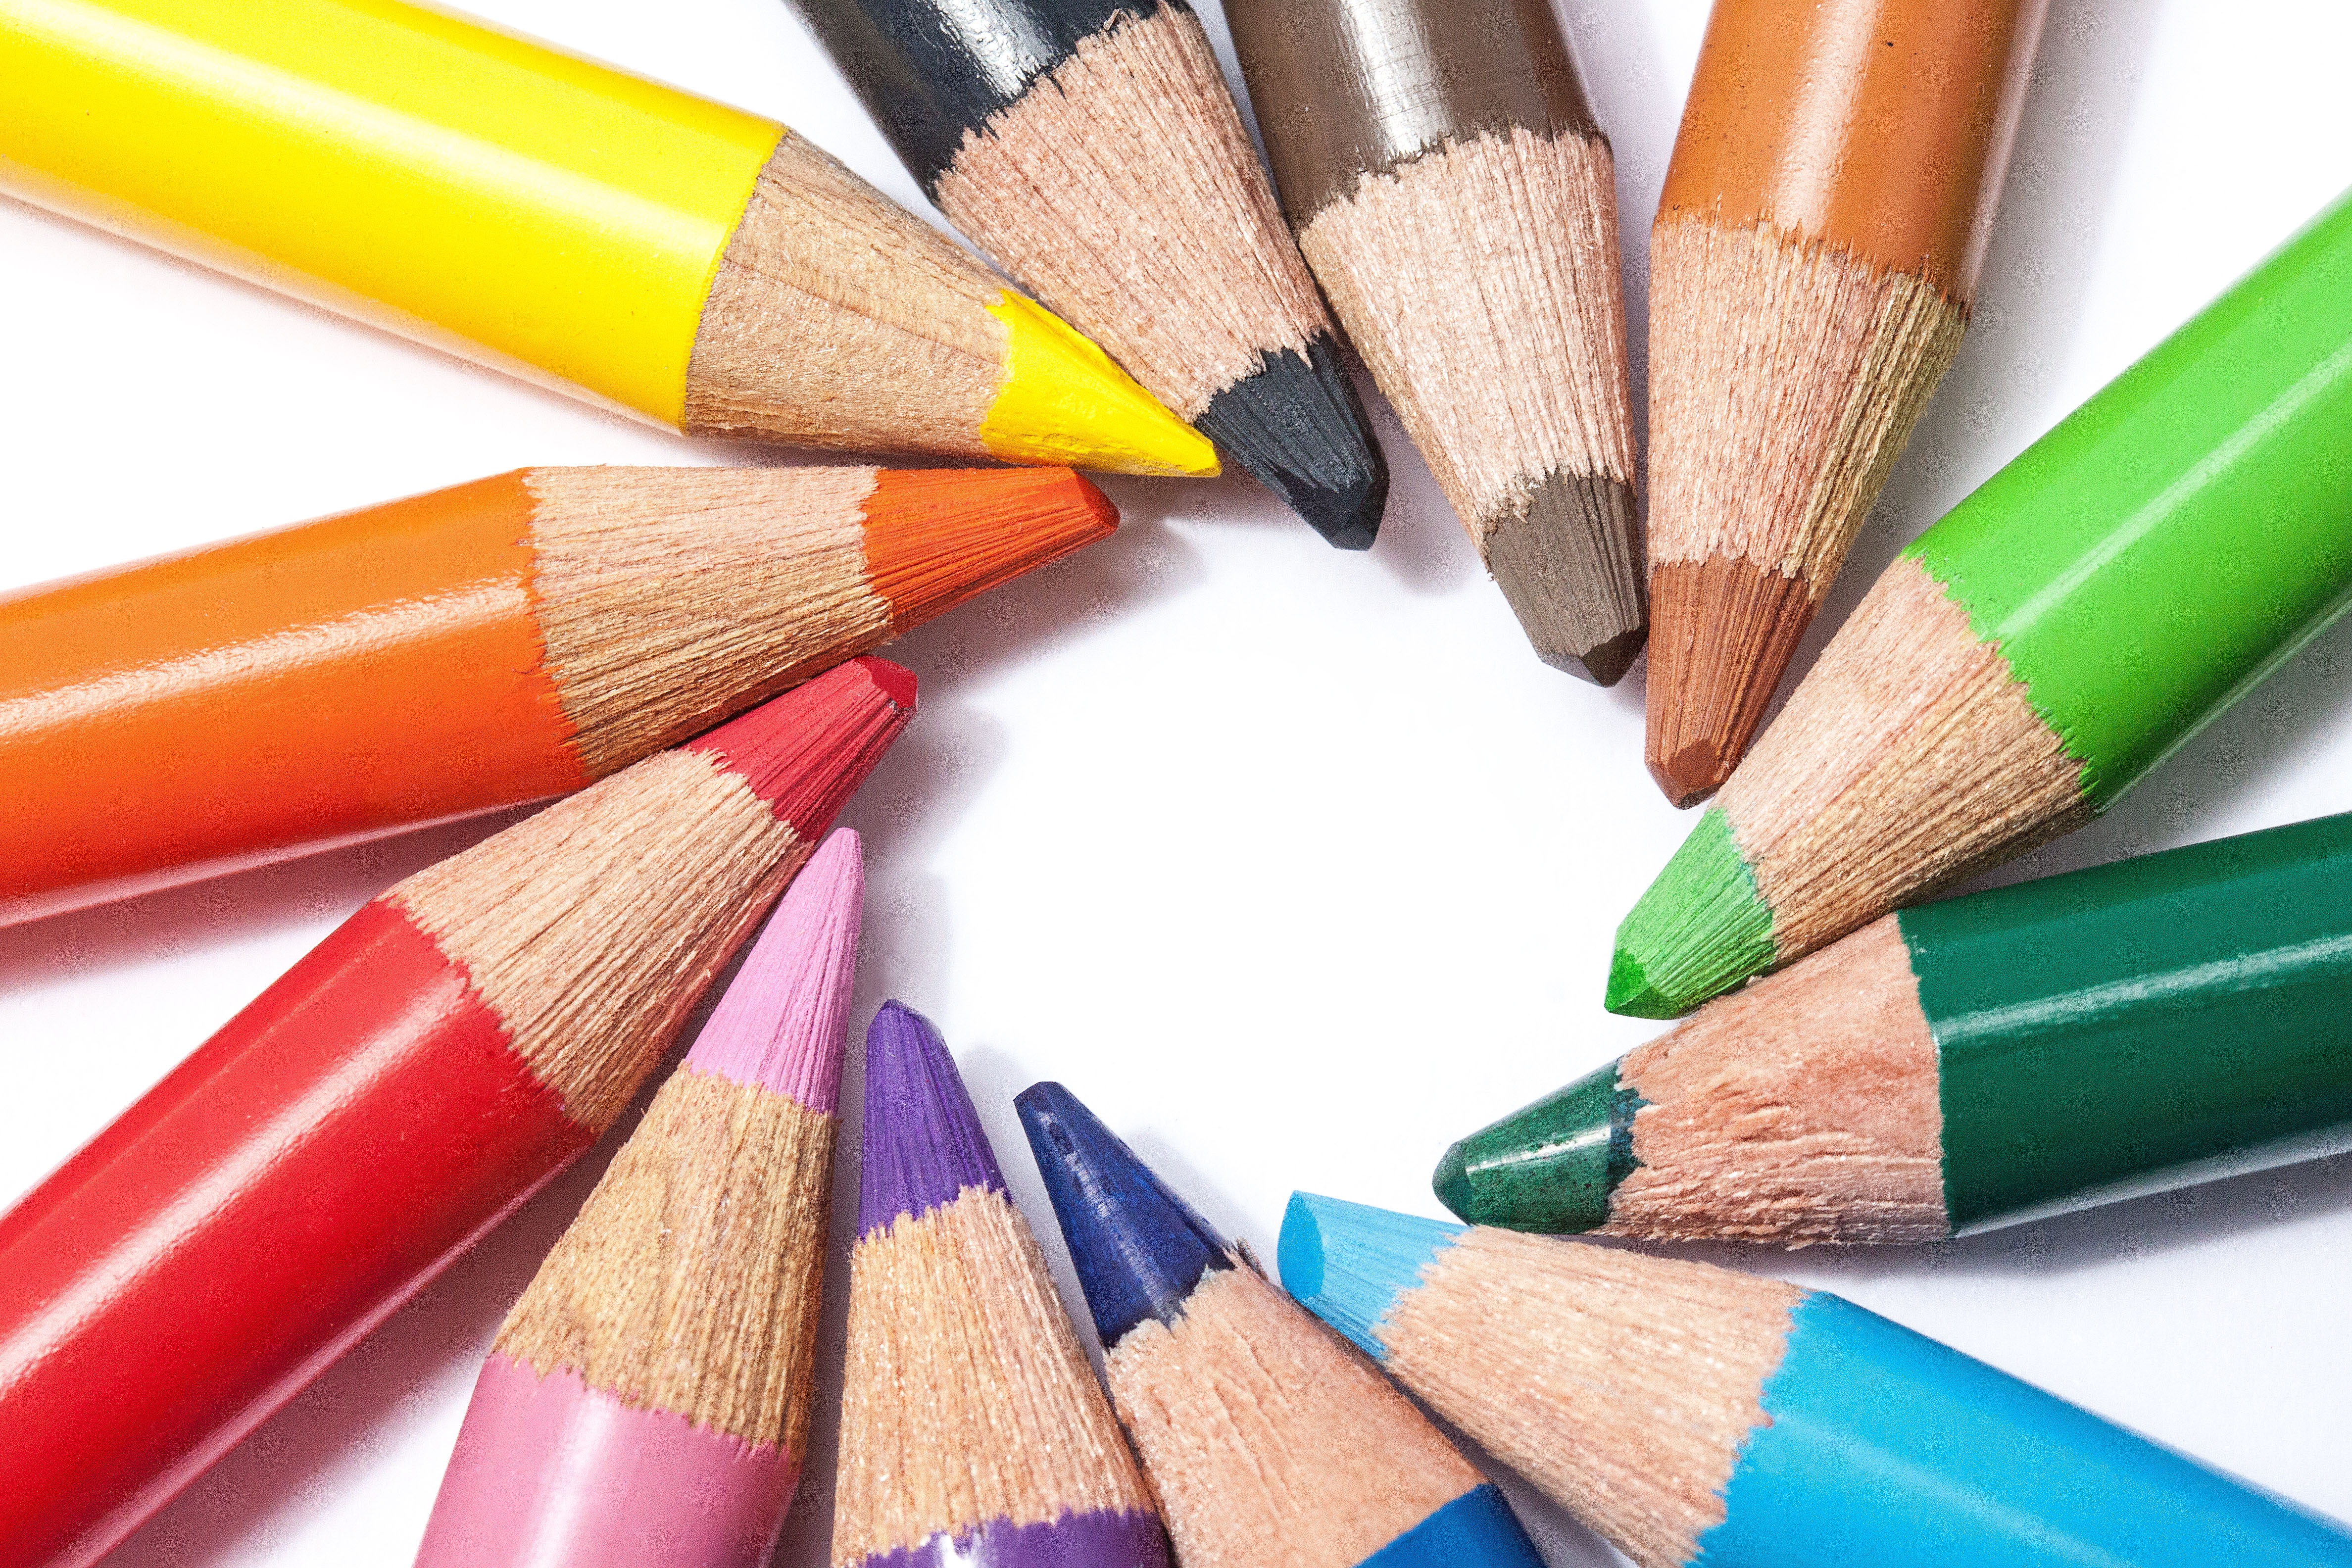
pencil, star, color, macro, colorful, sketch, draw, aperture, leave, pointed, colored pencils, graphic design, colour pencils, different colored crayons, writing or drawing device, tips on, lacquered wood, with coloured mines, color circle, cover of the mine